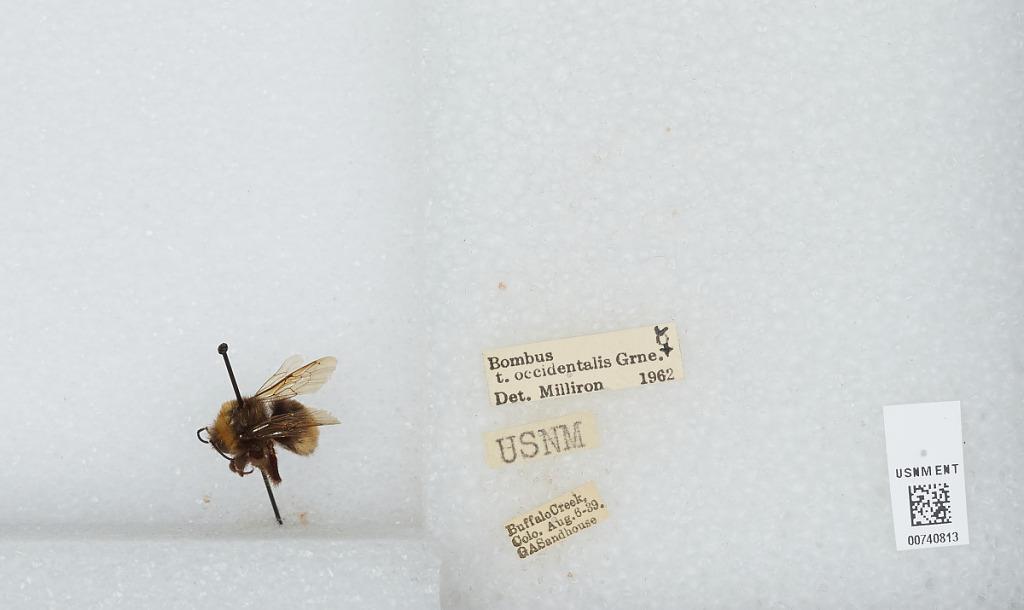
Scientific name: Bombus (Bombus) occidentalis Greene
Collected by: G. Sandhouse
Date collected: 1939-8-6
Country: United States
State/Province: Colorado
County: Jefferson
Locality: Buffalo Creek
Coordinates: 39.3864, -105.27
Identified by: Milliron